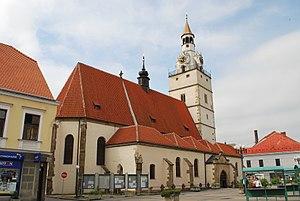
Ivančice, district de Brno-Campagne, République tchèque. Square Palackého náměstí et église paroissiale de l'Assumption.